Gypsies, Tramps and Weed

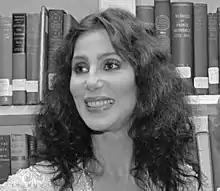
Cher guest starred in the episode. Her appearance was well received by critics.

"Gypsies, Tramps and Weed" was written by Katie Palmer and directed by series producer James Burrows. In October 2000, it was confirmed that singer-songwriter Cher would guest star on "Will & Grace" as herself. She filmed her appearance on October 17. Cher revealed, "We did two endings. I improvised one. I hope they show it as an outtake 'cause the audience loved that one more than the one they're gonna show. Instead of the thing I was supposed to do, I did something to Sean [Hayes] – something completely different and he just about passed out. I don't know what possessed me." It was also announced that actress Camryn Manheim would appear. Cher would later guest star on "Will & Grace" two years later.